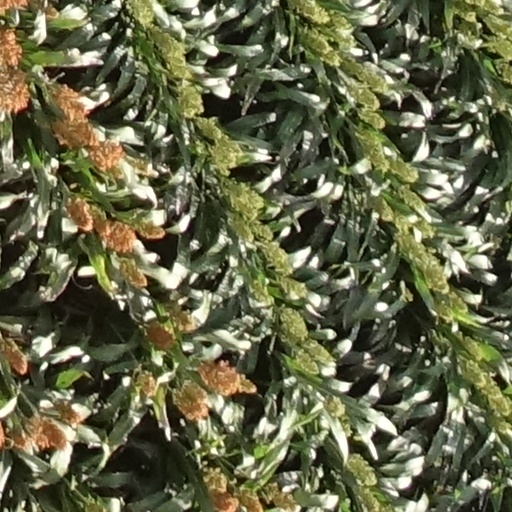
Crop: sorghum